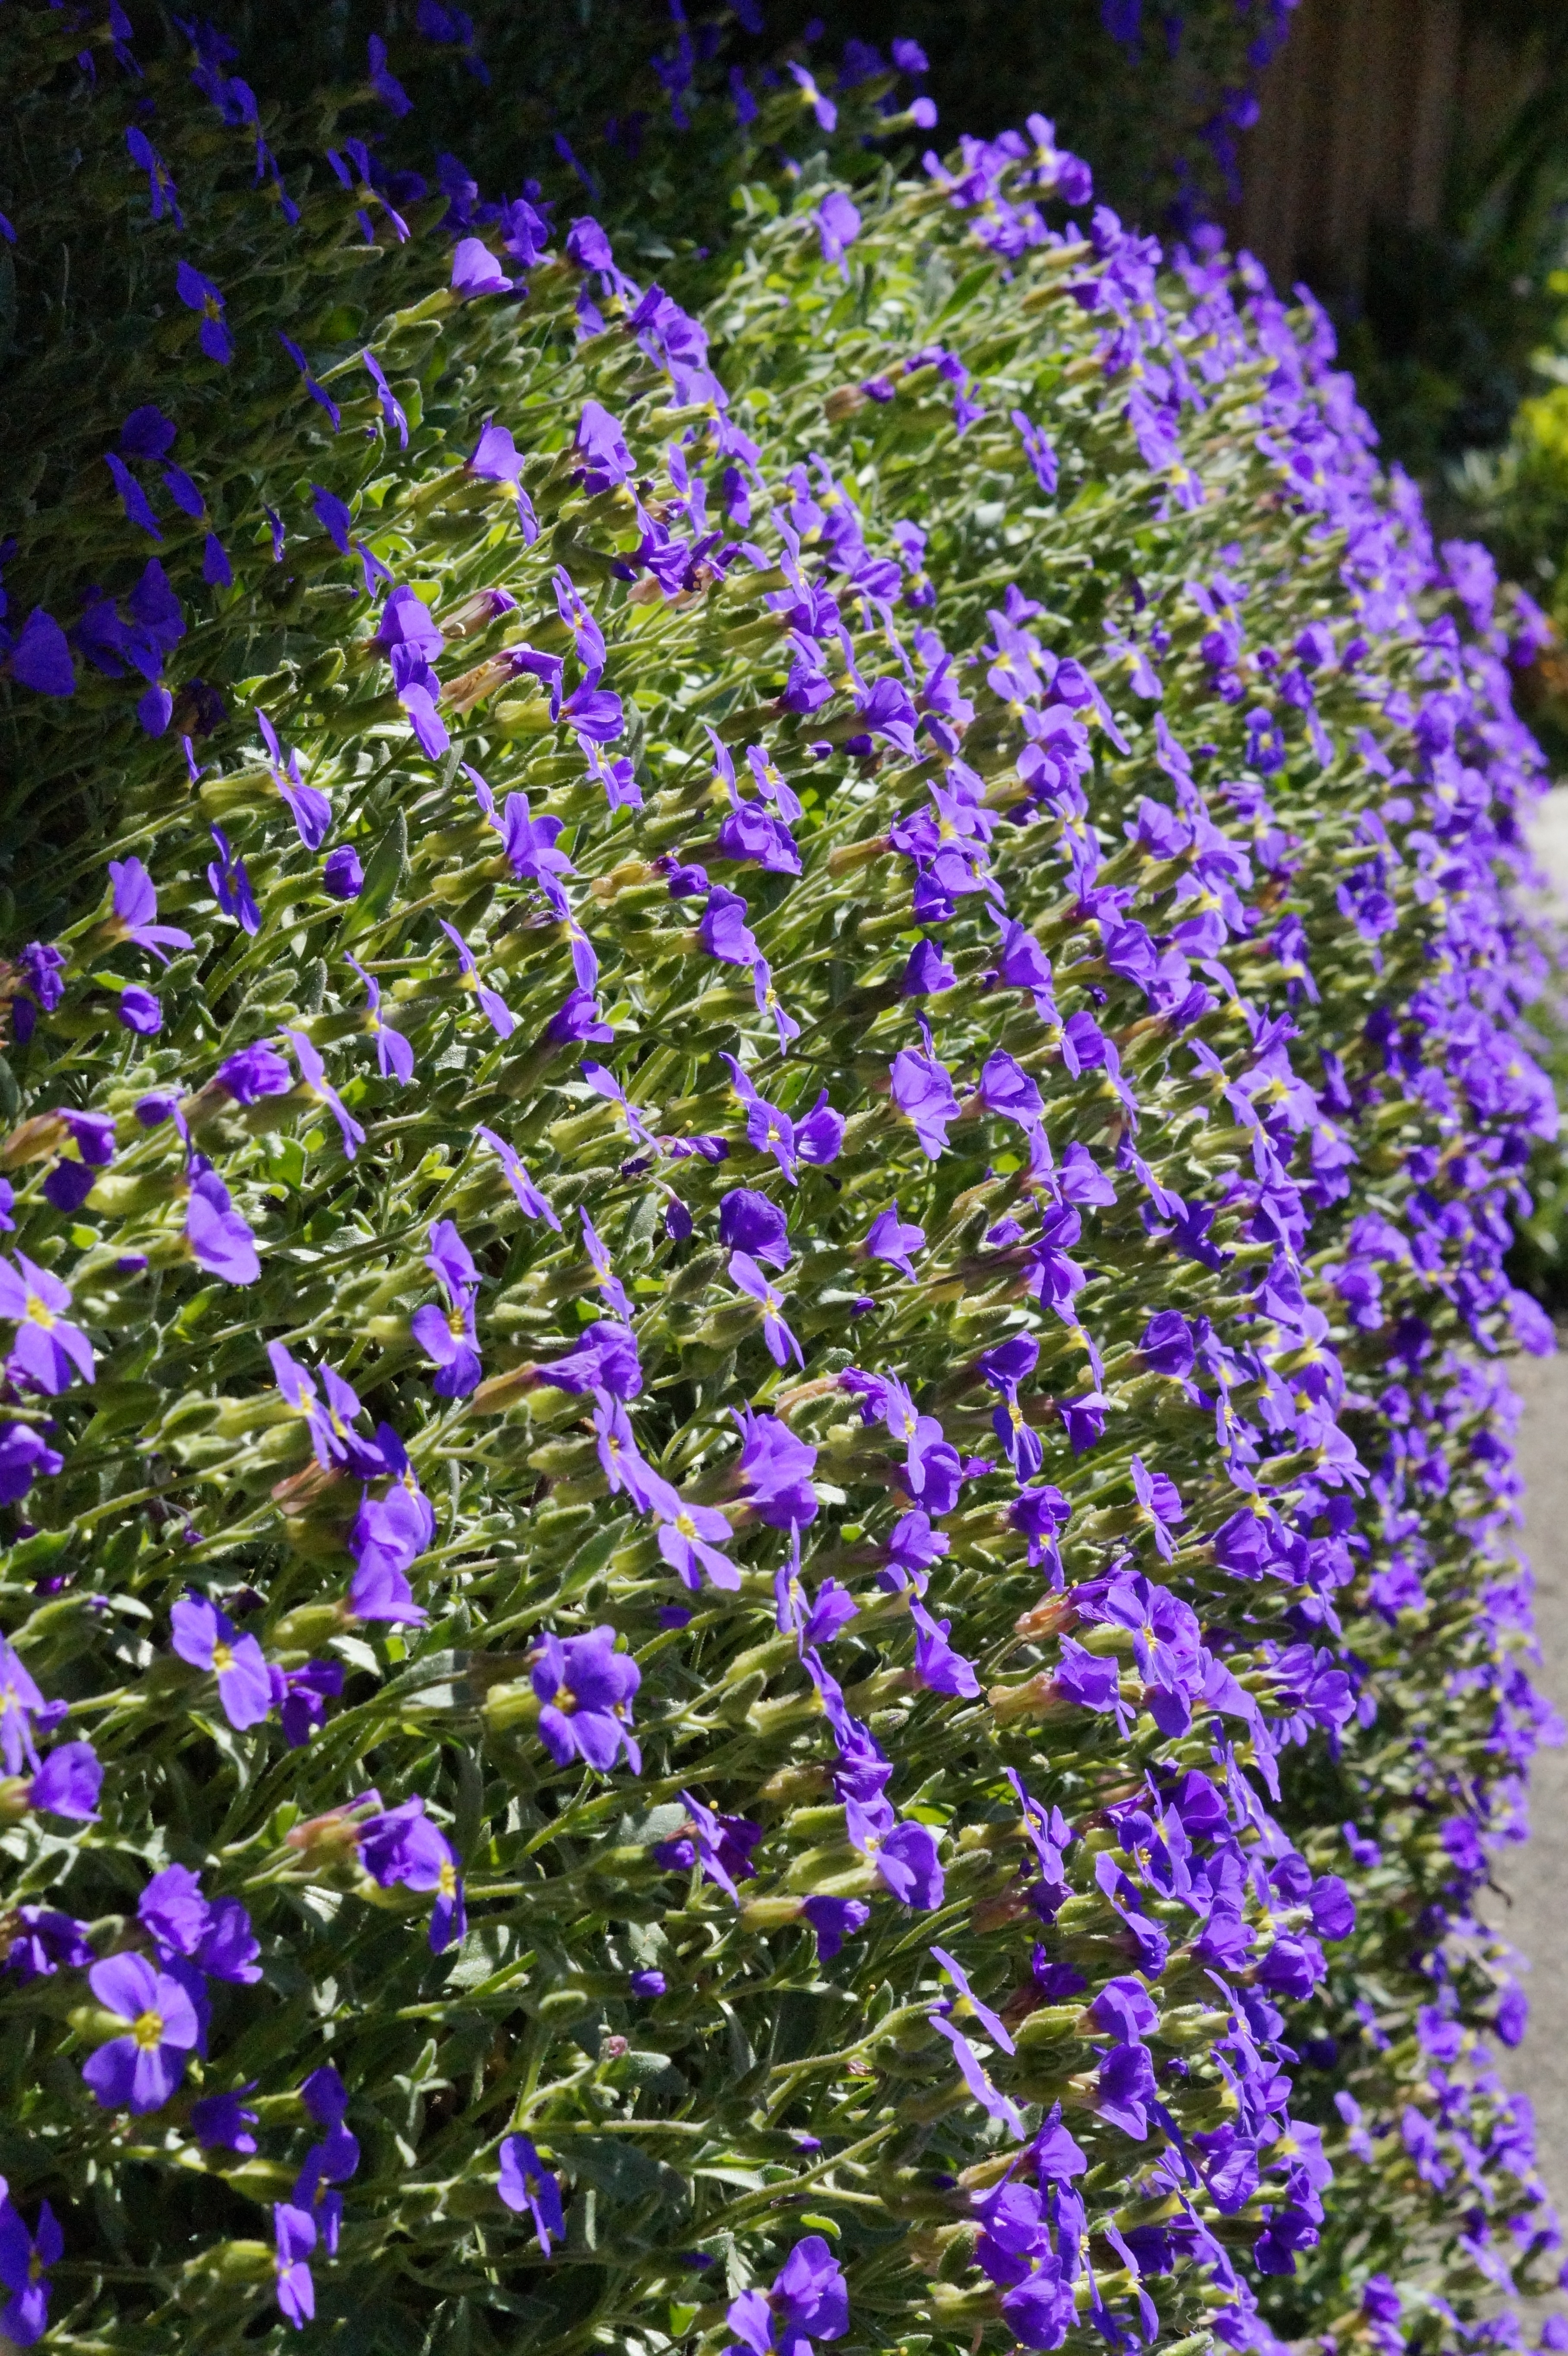
structure, plant, flower, purple, bloom, spring, herb, blue, garden, close, flora, wildflower, flowers, shrub, violet, beautiful, ornamental plants, bl tenmeer, flowering plant, delphinium, stone garden, bellflower family, cruciferous plant, blue pillow, cushion plant, garden blue cushions, annual plant, land plant, english lavender